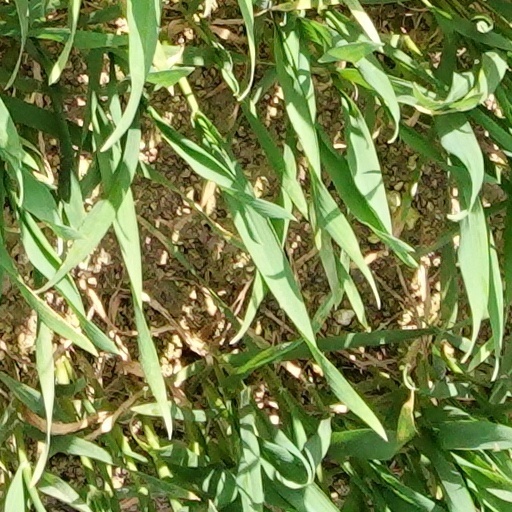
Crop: wheat